A. K. M. Adam

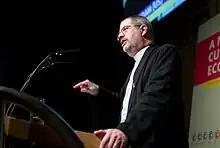
Adam in 2008 in Linz, Austria

At the Conference on Theology and Pedagogy, hosted at Garrett-Evangelical Theological Seminary in 2001, he presented "The Disseminary: What Theological Educators Need to Learn from Napster." In October 2003, he presented at BloggerCon on the topics of "Weblogs and Education," and "Weblogs and Spirituality," At Ars Electronica 2008 he presented "The Obscure Convergence of Theological Publishing and Technological Innovation".